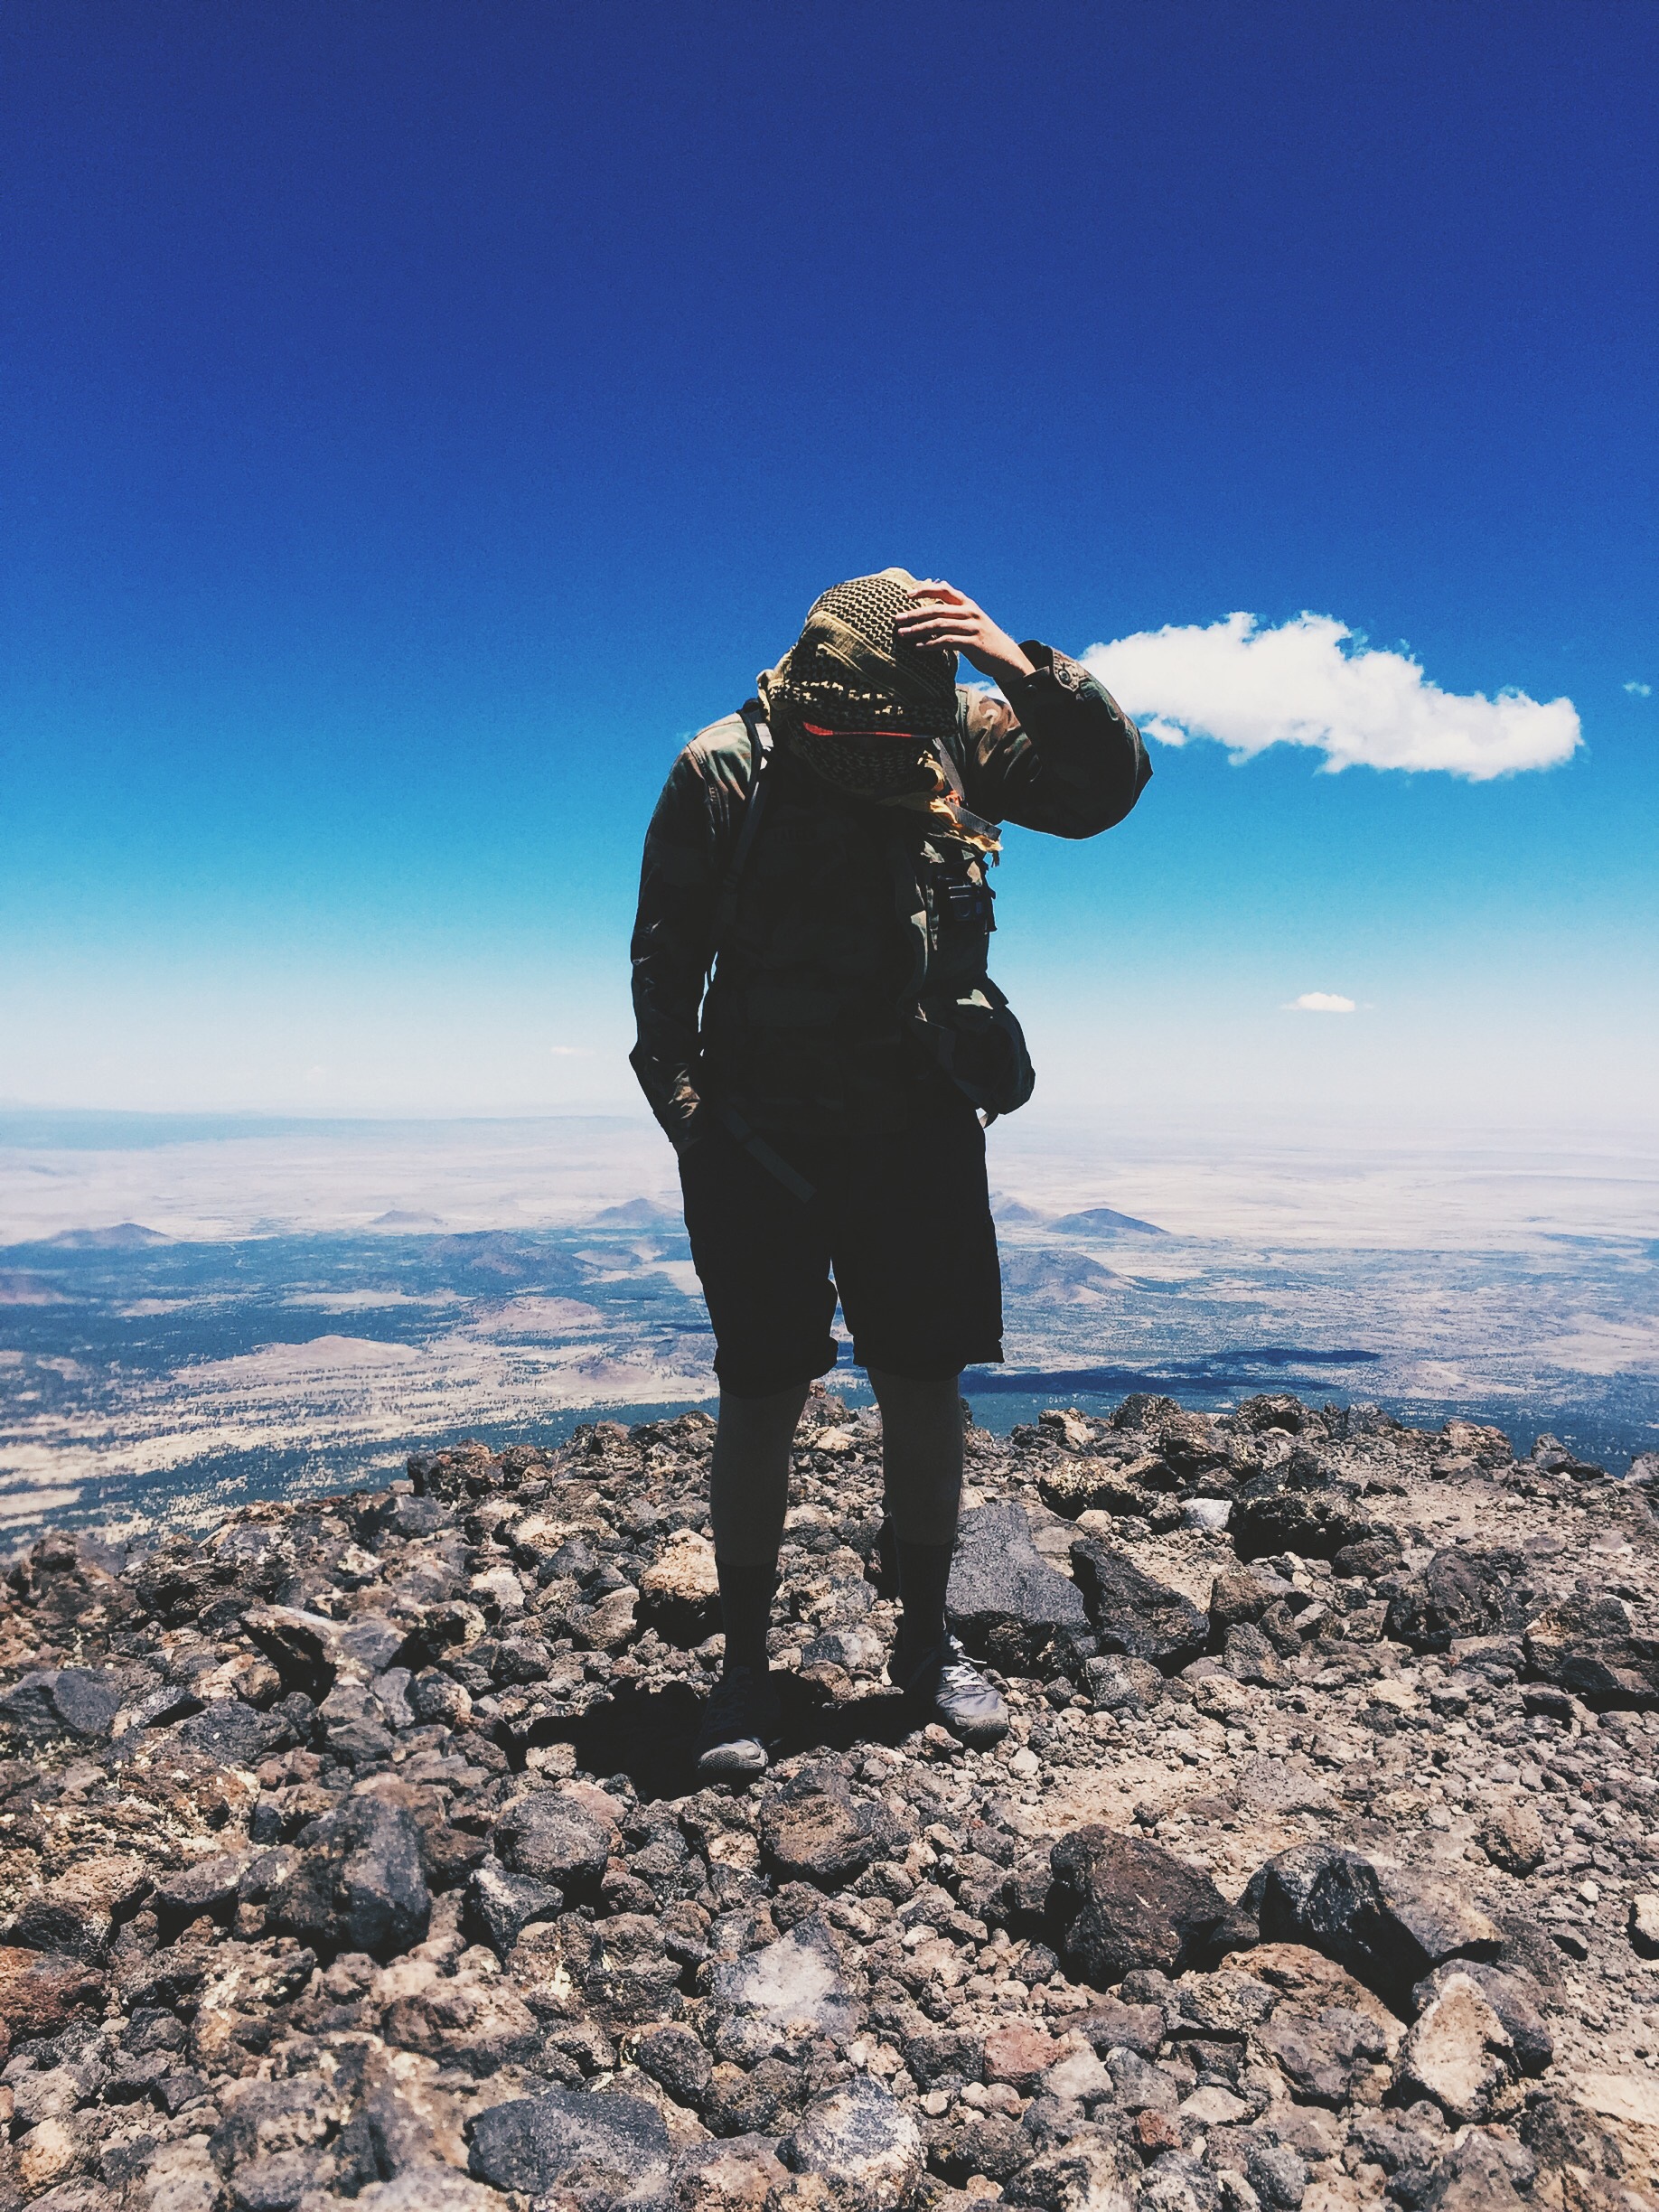
sea, rock, wilderness, walking, mountain, sky, adventure, mountain range, blue, extreme sport, ridge, summit, mountaineering, geology, mountainous landforms